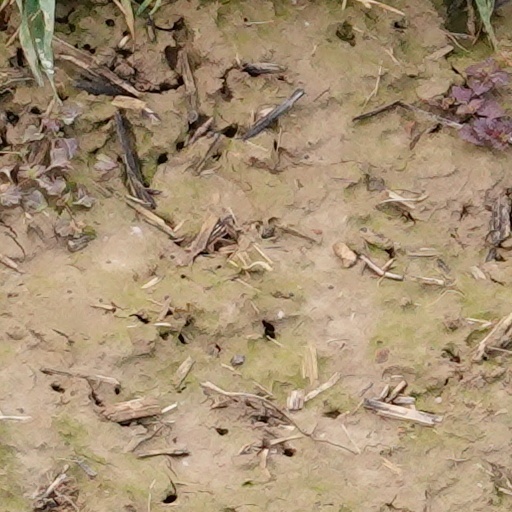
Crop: wheat